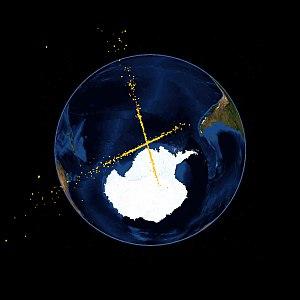
La collision entre les satellites Iridium-33 et Kosmos-2251 a eu lieu le 10 février 2009 à 16 h 56 TU à 776 kilomètres au-dessus de la péninsule de Taïmyr en Sibérie. Cette collision impliquait le satellite commercial Iridium 33, de l'entreprise Iridium Satellite spécialisée dans la téléphonie par satellite, et le satellite Kosmos-2251, un satellite de télécommunications militaires russe de type Strela-2M retiré du service. C'est le premier événement répertorié de ce type.